Travel document

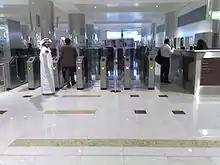
Automated travel document inspection at Dubai Airport

A travel document is an identity document issued by a government or international entity pursuant to international agreements to enable individuals to clear border control measures. Travel documents usually assure other governments that the bearer may return to the issuing country, and are often issued in booklet form to allow other governments to place visas as well as entry and exit stamps into them.